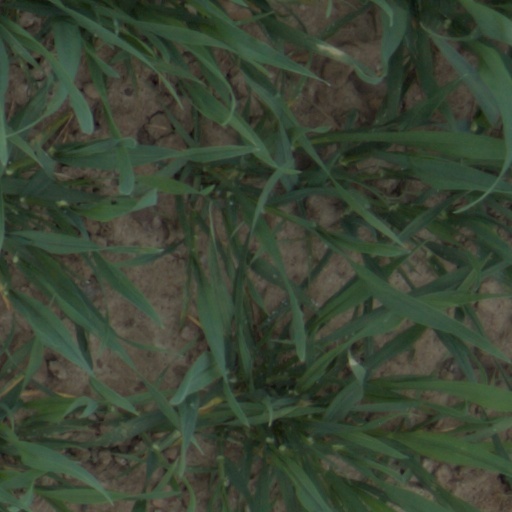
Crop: wheat